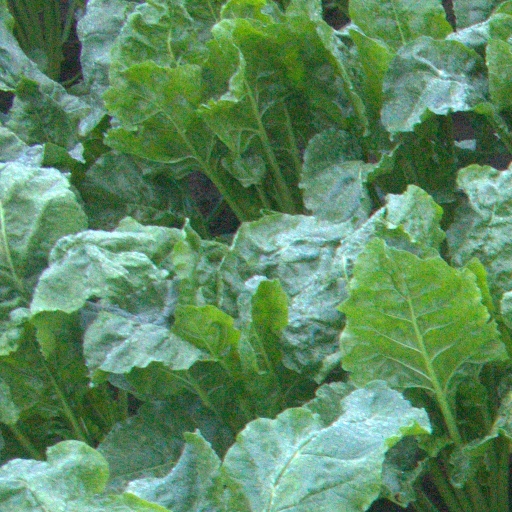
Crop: sugar beet